The George Burns and Gracie Allen Show

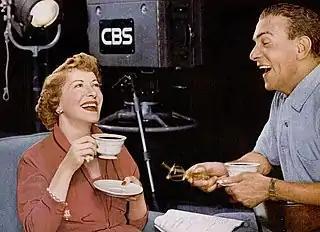
Burns and Allen in 1953

During the course of the eight-year run, the TV show had remarkable consistency in its cast and crew. The episodes were produced and directed by Ralph Levy (1950–53); Frederick de Cordova, later producer of NBC's "The Tonight Show Starring Johnny Carson" (1953–56); and Rod Amateau (1956–58). The original writing staff consisted of Sid Dorfman, Harvey Helm, Paul Henning, and William Burns (George's brother). Later writers included Nate Monaster, Jesse Goldstein, Norman Paul, and Keith Fowler. The associate producer was Al Simon, the director of photography was Philip Tannura, A.S.C., and the editor was Larry Heath. The show's primary sponsor was Carnation Evaporated Milk, later alternating with B.F. Goodrich (1952–55, 1956–57), and General Mills, for Betty Crocker (1955–56, 1957–58).